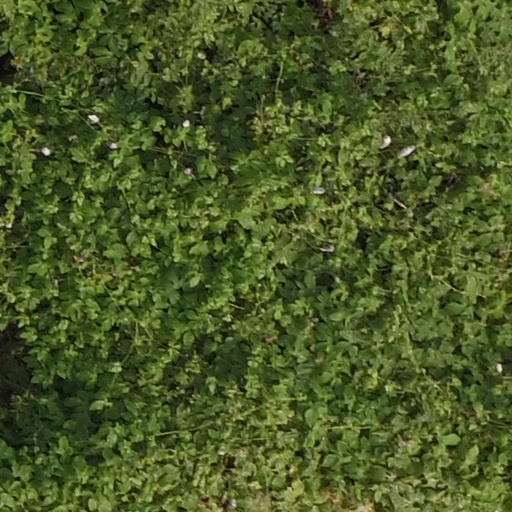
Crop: maize; corn